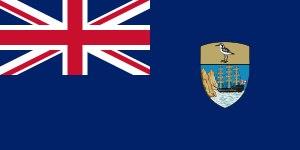
Sainte-Hélène, Ascension et Tristan da Cunha, un territoire britannique d'outre-mer, ne possède pas de propre drapeau et l'Union Jack est le drapeau officiel pour le territoire. Cependant les trois divisions administratives le composant, disposent toutes d'un drapeau spécifique :